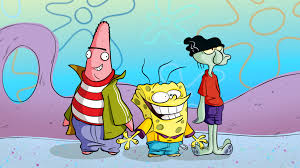
Portrait style: Cartoon Portrait